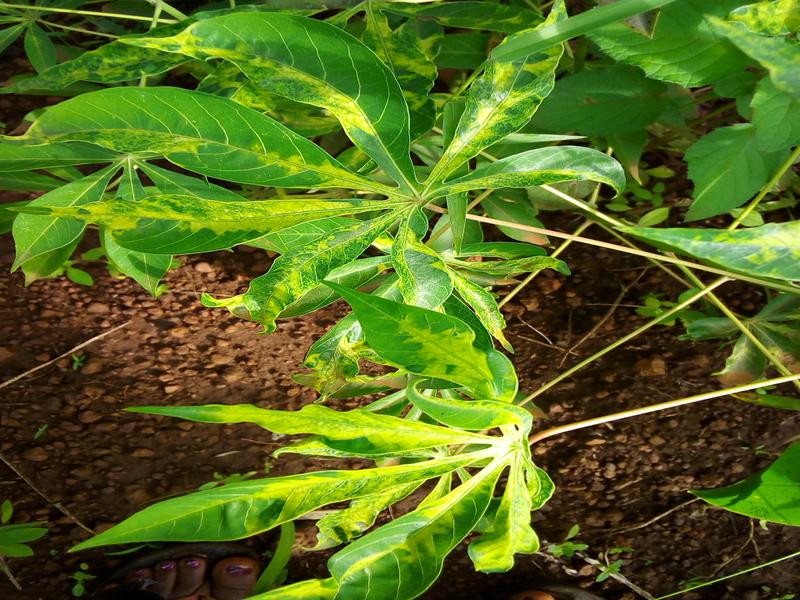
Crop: cassava
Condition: mosaic_disease